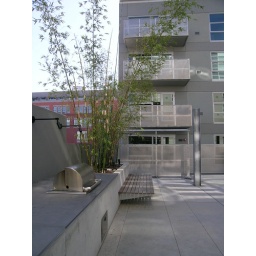
You can see my balcony in the background (top floor pictured)